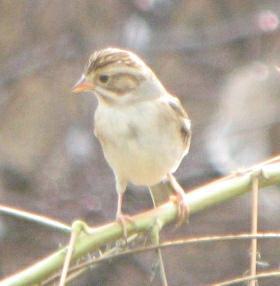
A photo of a clay colored sparrow